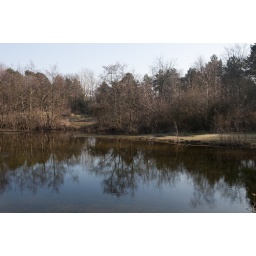
forest trees reflection in lake